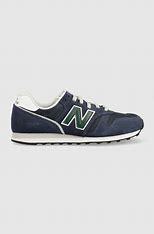
Brand: New
Model: Balance 100